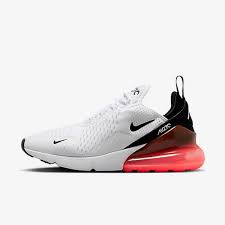
Label: Sneaker